Carlos Subero

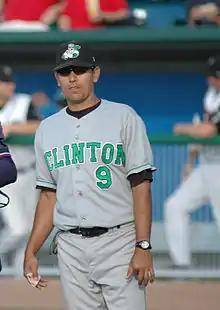
Subero with the Clinton LumberKings in 2005

Carlos Ingver Subero (born June 15, 1972) is a Venezuelan professional baseball coach and former player. He is currently manager for the Hanwha Eagles of the KBO League. Subero previously served as first base and infield coach for the Milwaukee Brewers.